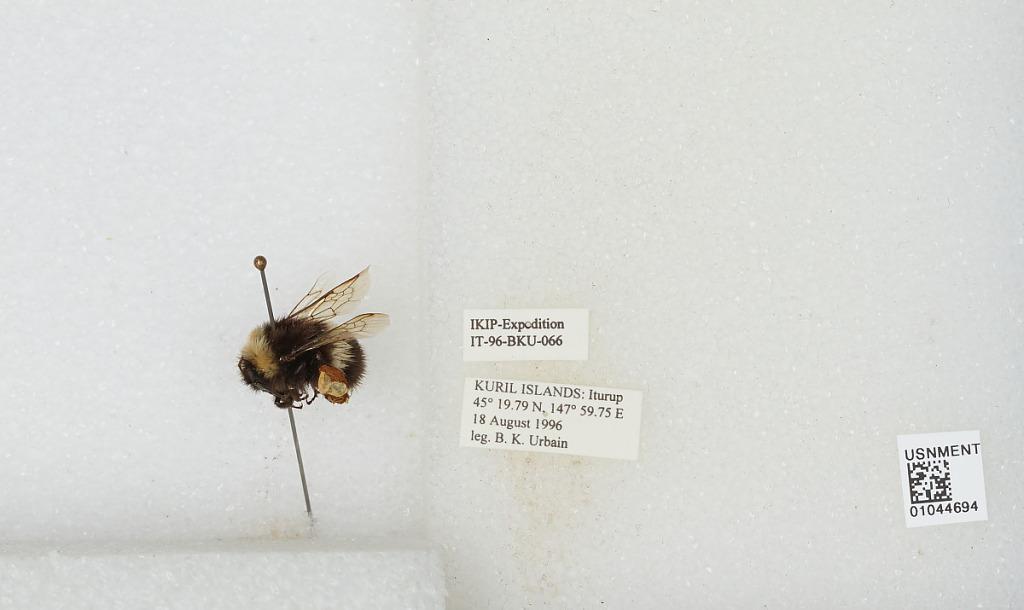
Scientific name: Bombus sp.
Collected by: B. Urbain
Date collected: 1996-8-18
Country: Russia
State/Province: Sakhalin
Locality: Iturup, Kuril Islands
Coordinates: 45.3297, 147.996